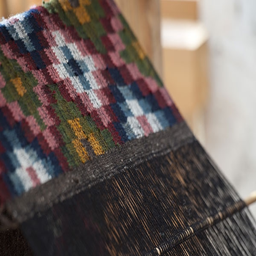
weaving textiles on a loom